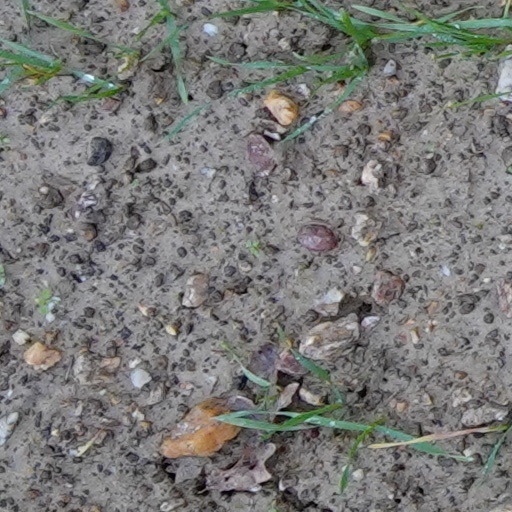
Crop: wheat